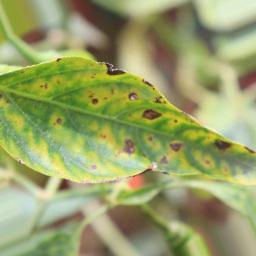
Label: nutritional